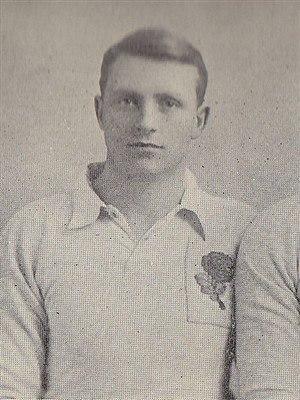
La liste des joueurs sélectionnés en équipe d'Angleterre de rugby à XV comprend 1 413 joueurs au 23 février 2020, le dernier étant Ben Earl retenu pour la première fois en équipe nationale le 8 février 2020 contre l'Écosse. Le premier Anglais sélectionné est John Bentley le dimanche 27 mars 1871 contre l'Écosse. L'ordre établi prend en compte la date de la première sélection, puis la qualité de titulaire ou remplaçant et enfin l'ordre alphabétique.